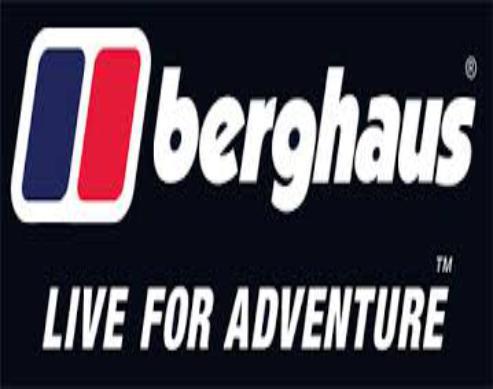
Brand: Berghaus
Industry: Clothes